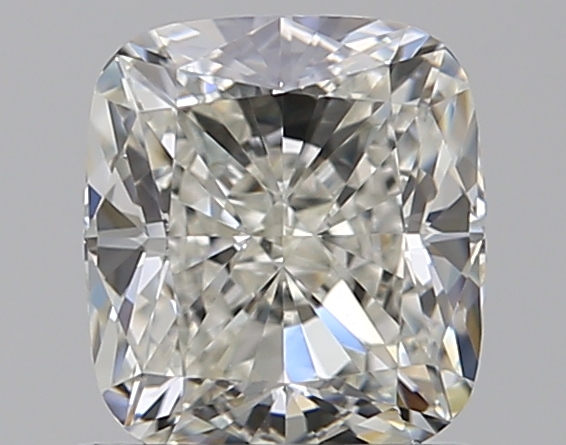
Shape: cushion
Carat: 1
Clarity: VS1
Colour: I
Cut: EX
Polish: EX
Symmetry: EX
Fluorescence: ST
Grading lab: GIA
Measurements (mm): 5.86 x 5.29 x 3.68